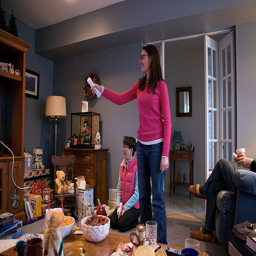
A family looking at a tv screen to play a game.
A girl standing playing Wii with another person sitting on the floor.
Two women are holding Wii remotes in their hands.
Family members playing a game in the living room with lots of items around
Two women play with a Nintendo Wii in a living room.